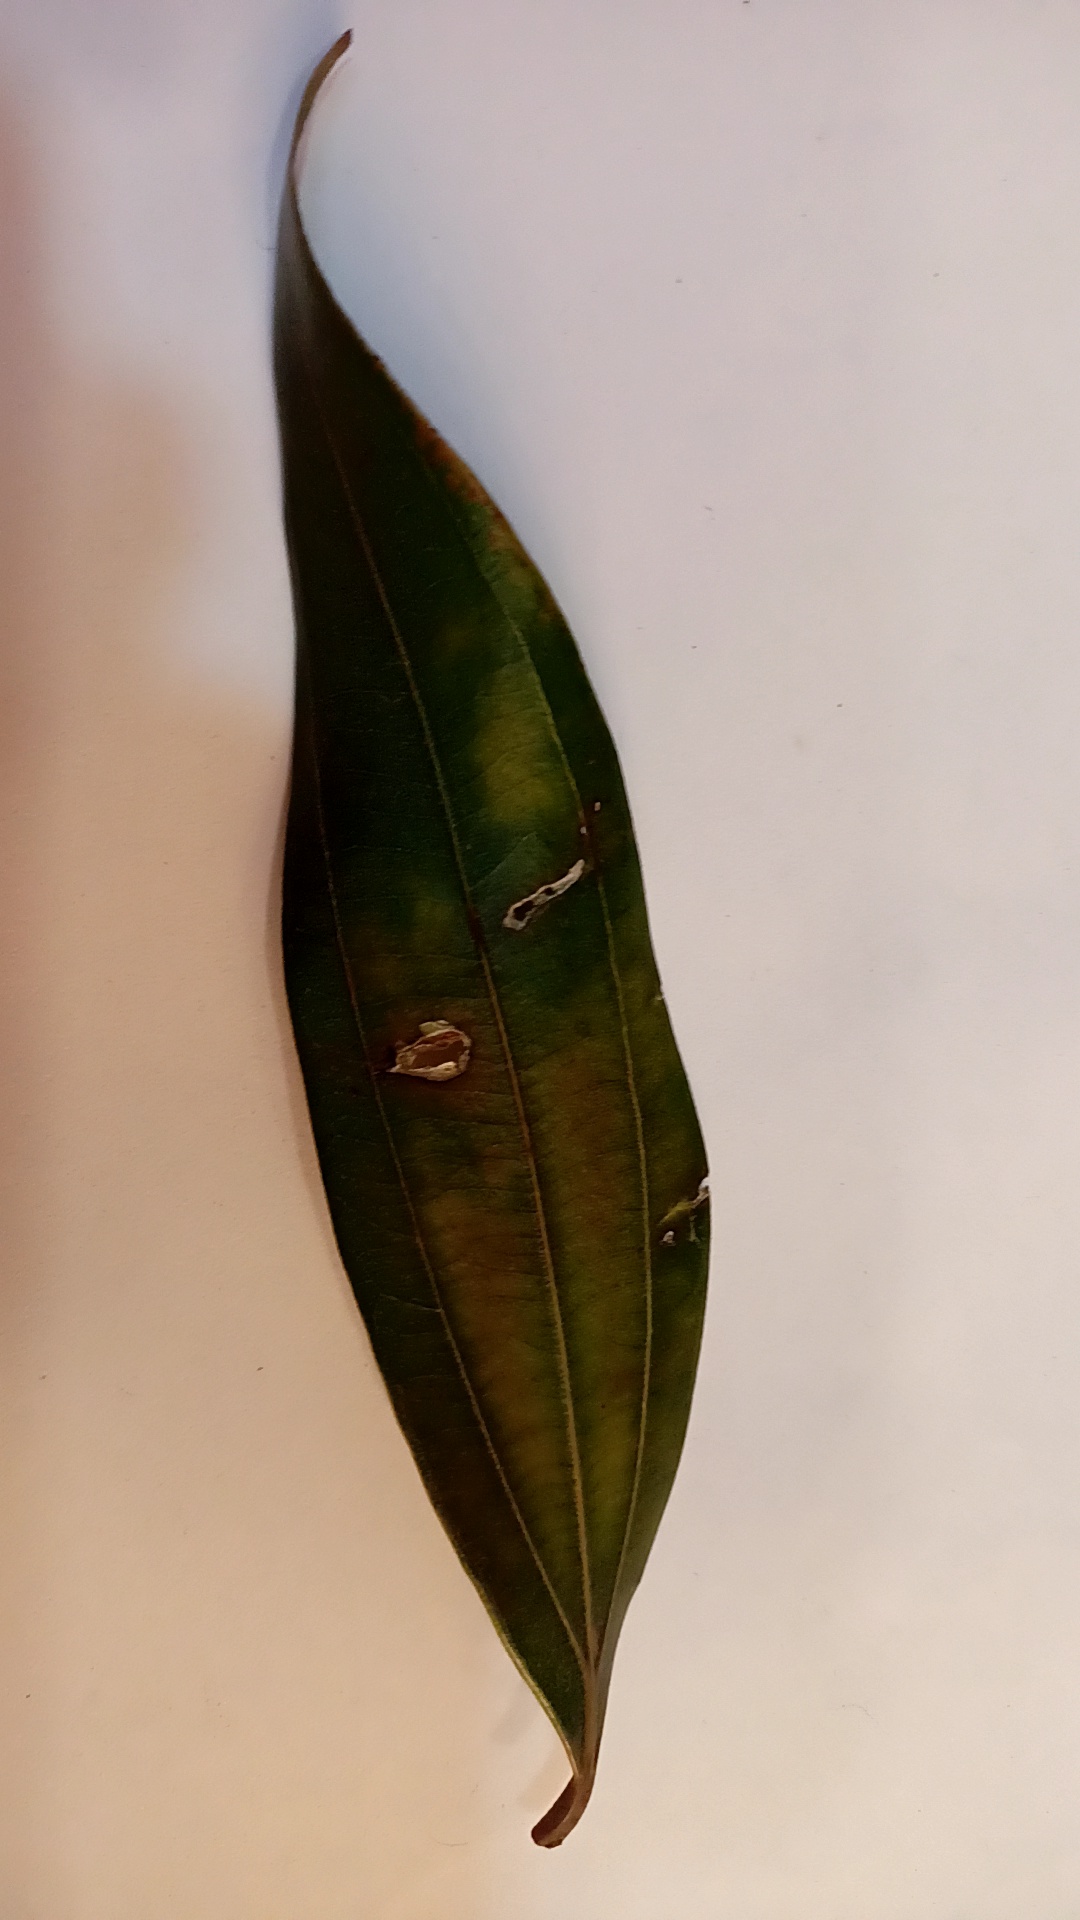
Label: Disease